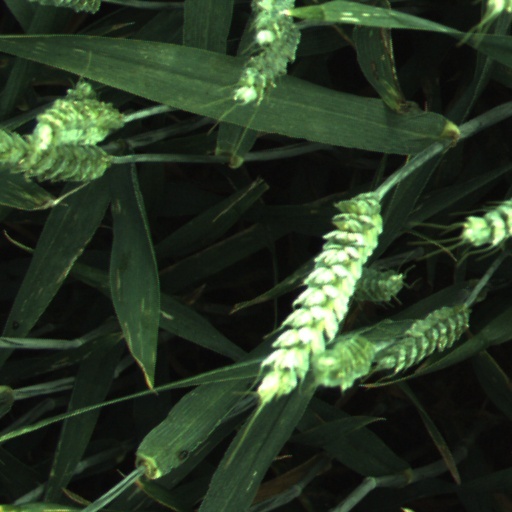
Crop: wheat